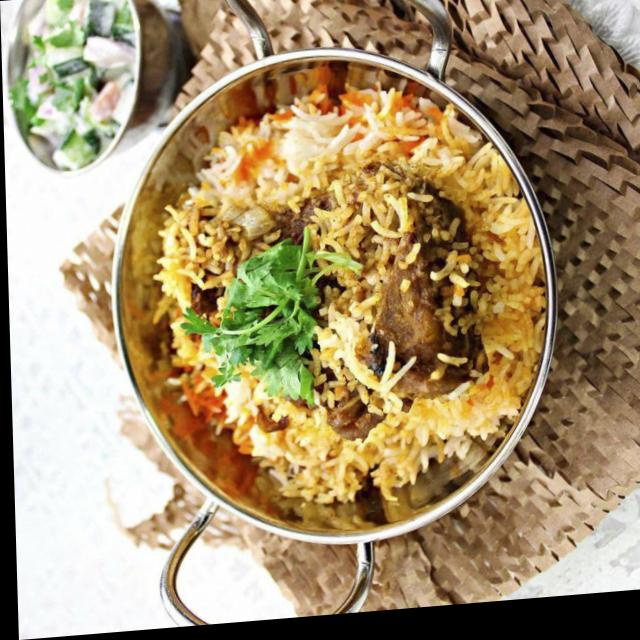
Dish: biryani